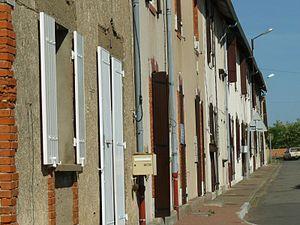
maisons ouvrières à Roumazières, Charente, France
Roumazières-Loubert est une ancienne commune du Sud-Ouest de la France, située dans le département de la Charente. Depuis le 1ᵉʳ janvier 2019, elle est une commune déléguée de Terres-de-Haute-Charente.